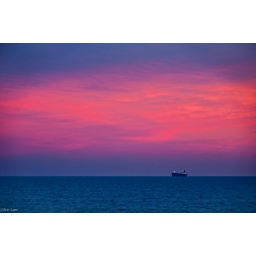
Taking a walk along bar beach and chancing upon a glorious sunset!